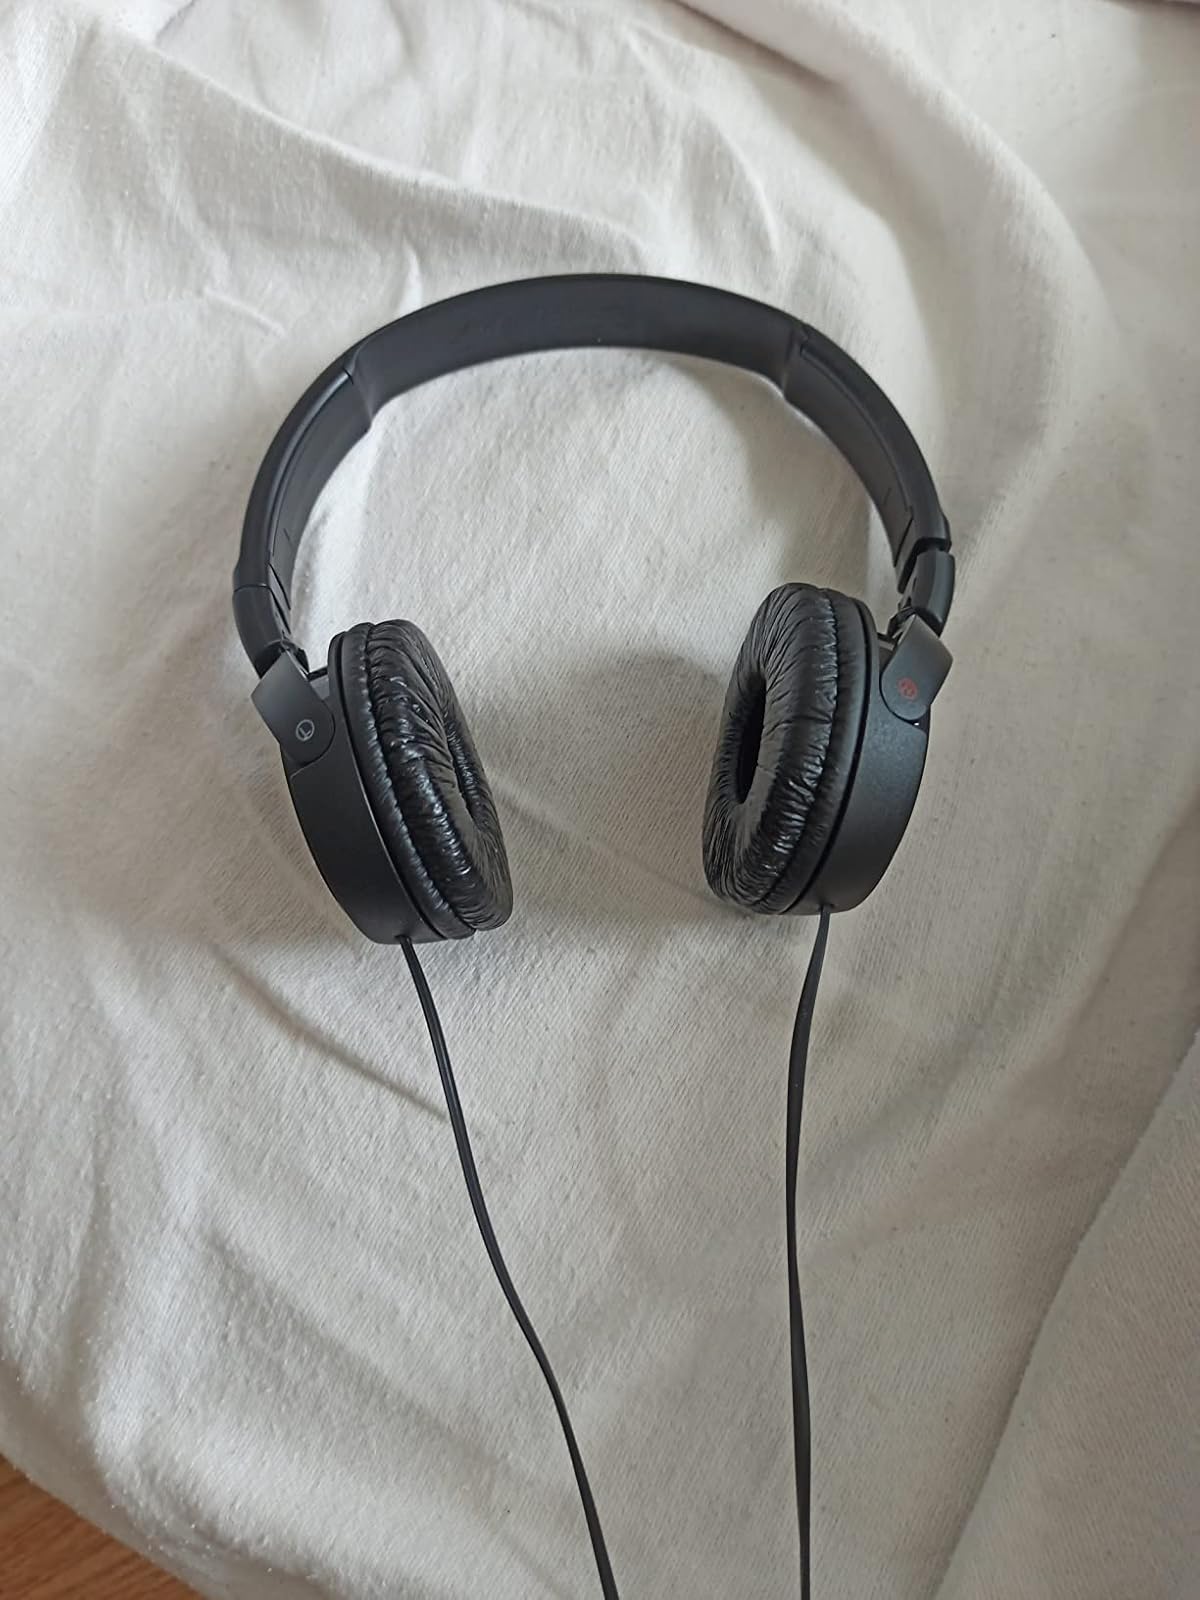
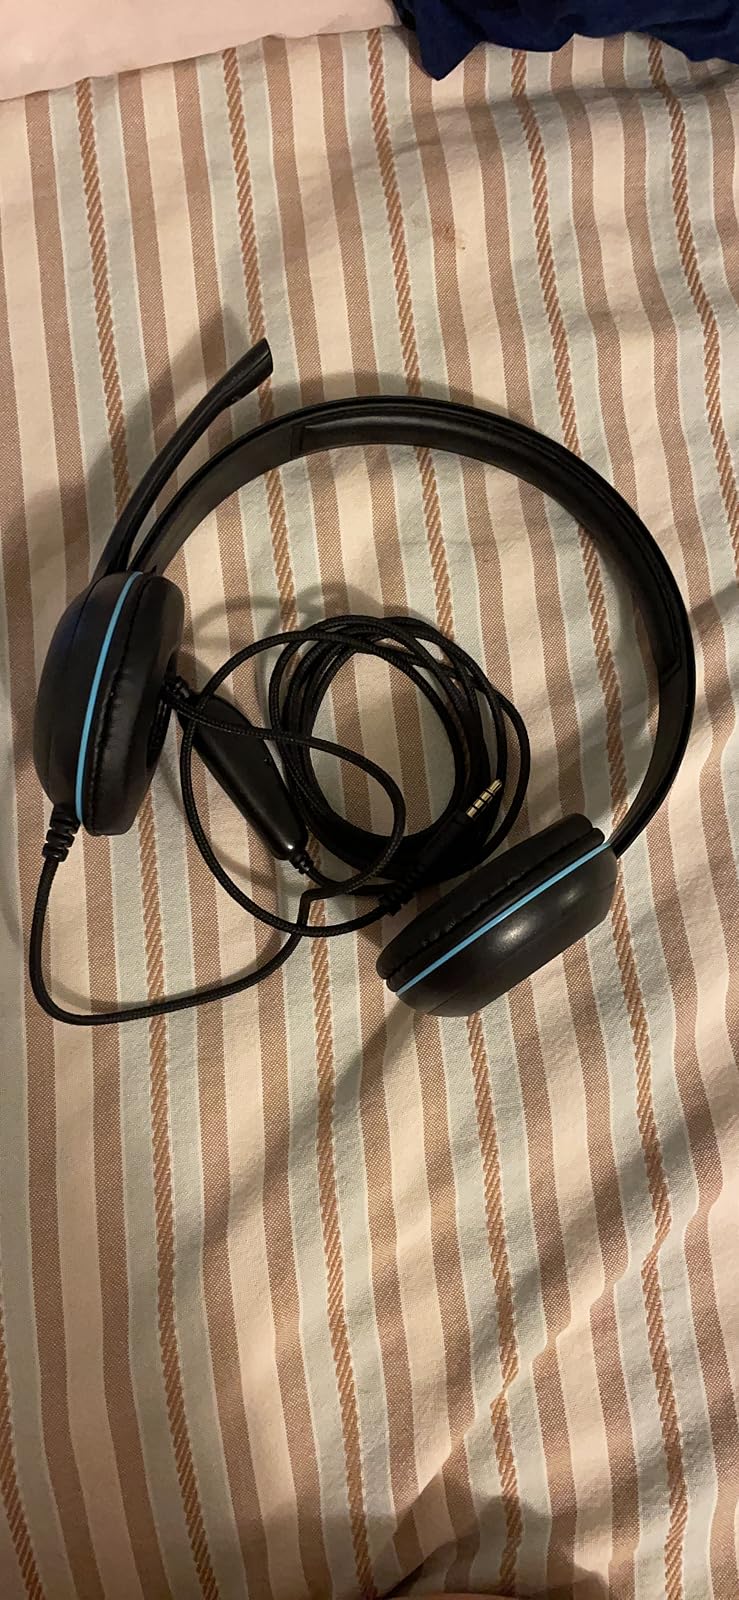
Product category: headphones
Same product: no